Quequén

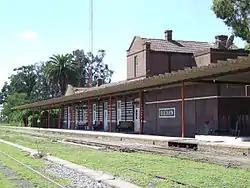
Train station.

Quequén is a port and a resort town in Necochea Partido, Buenos Aires province, Argentina, on the Atlantic coast by the Quequén Grande River, directly adjacent to Necochea. With a population of 14,524 inhabitants (INDEC, 2001) it is one of the most important grain exporting harbours in Argentina.